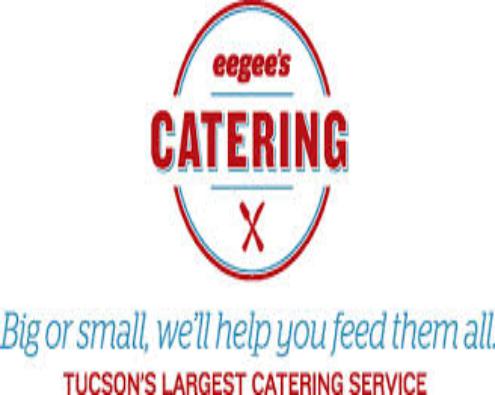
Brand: Eegee's
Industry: Food